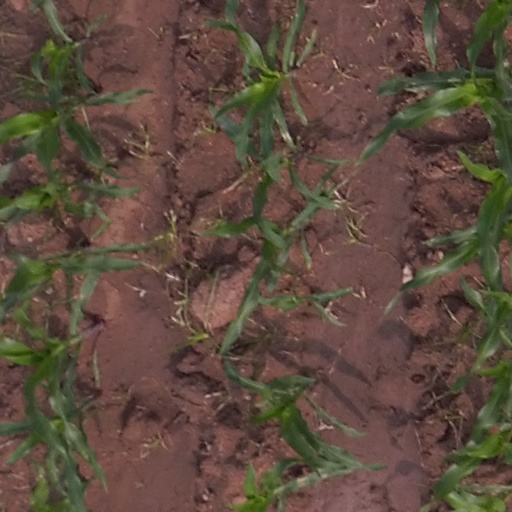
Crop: maize; corn